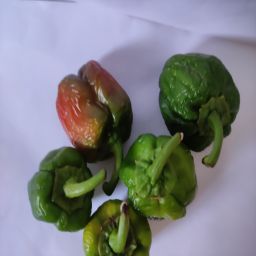
Crop: Bell Pepper
Quality: Ripe